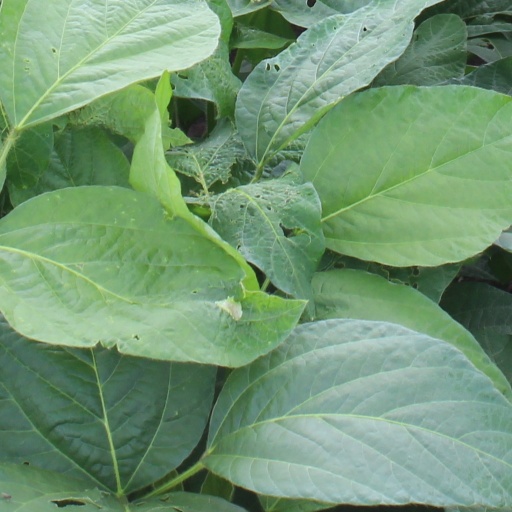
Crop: soybean